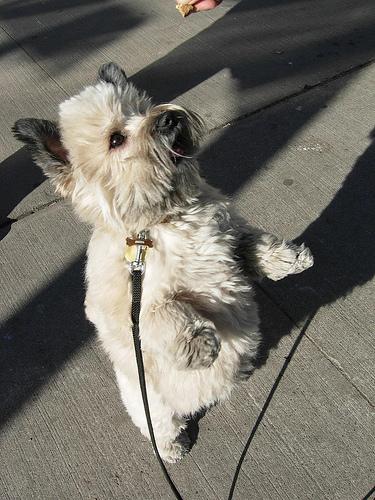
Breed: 211-n000009-cairn